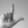
ASL letter: L